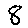
Label: 8